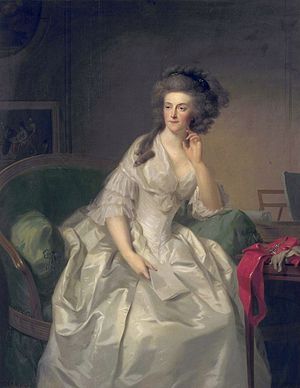
Vilhelmine af Preussen (1751-1820)
Maleri af Johann Friedrich August Tischbein (1789)
Friederike Sophie Wilhelmine af Preußen var en preussisk prinsesse, som ved sit ægteskab blev arvestatholderinde af Holland.